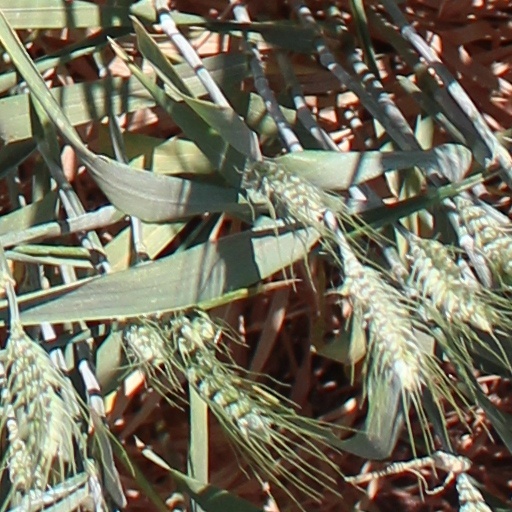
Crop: wheat